History of Patna

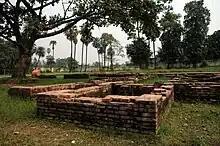
Ruins of the ancient city of Pataliputra, predecessor to the city of Patna.

Etymologically, Patna derives its name from the word "Pattan", which means port in Sanskrit. It may be indicative of the location of this place on the confluence of four rivers, which functioned as a port. It is also believed that the city derived its name from "Patan Devi", the presiding deity of the city, and her temple is one of the shakti peethas.